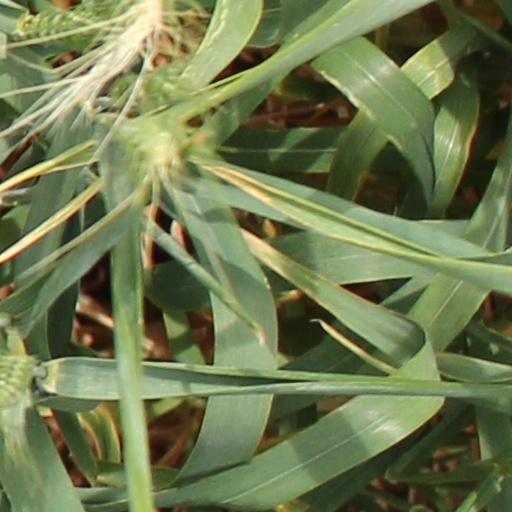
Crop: wheat